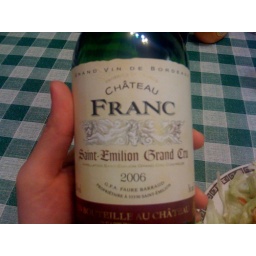
My sis brought this bottle of red wine over for our X-mas family dinner. Great wine for just a few euros.